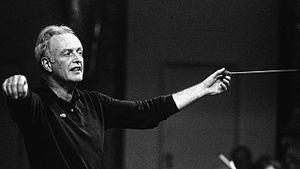
Carlos Kleiber, né à Berlin le 3 juillet 1930 et mort à Konjšica en Slovénie le 13 juillet 2004, est un chef d'orchestre autrichien.